Tom Waits

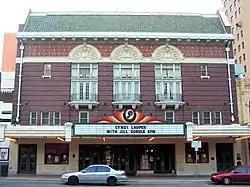
In 1999, Waits performed at the Paramount Theater, Austin, Texas.

After his contract with Island expired, Waits decided not to try to renew it, particularly as Blackwell had resigned from the company. He signed to a smaller record label, Anti-, recently launched as an offshoot of the punk-label Epitaph Records. He described the company as "a friendly place". The president of Anti-, Andy Kaulkin, said the label was "blown away that Tom would even consider us. We are huge fans." Waits himself praised the label: "Epitaph is a label run by and for artists and musicians, where it feels much more like a partnership than a plantation ... We shook on the deal over a coffee in a truck stop. I know it's going to be an adventure."